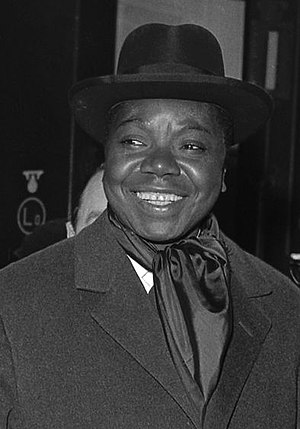
Moïse Tshombe
Moïse Tshombe var en congolesisk politiker. Han var leder af Katangarebellene, blev valgt til præsident for Katangas selvstændighedsregering, og det forenede Congos regeringschef 1964-1965.